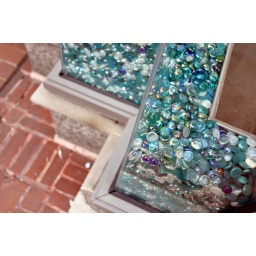
Colorful glass pebbles in the window of a shop in the Dupont Circle section of Washington, DC.